1st Durham Rifle Volunteers

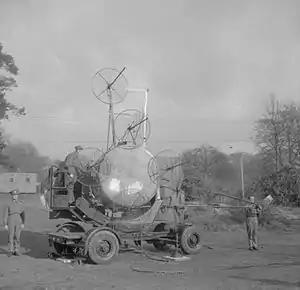
150 cm Searchlight with SLC Radar No 2 ('Elsie').

By the Summer of 1941 AA Command began to receive purpose-built SLC radar in sufficient numbers to allow some S/Ls to be 'declustered' into single-light sites. These were redeployed into 'Indicator Belts' of radar-controlled S/L clusters covering approaches to the RAF's night-fighter sectors, repeated by similar belts covering AA Command's GDAs. Inside each belt was a 20-mile deep 'Killer Belt' of single S/Ls spaced at intervals, cooperating with night-fighters patrolling defined 'boxes'. The pattern was designed to ensure that raids penetrating deeply towards the GDAs would cross more than one belt, and the GDAs had more S/Ls at close spacing. 54th S/L Rgt established a regimental school at Huttons Ambo where the Master Detachments for each indicator belt cluster were trained. In July it provided 12 'Scarecrow' S/L detachments supporting a Heavy AA Regiment deployed along the Yorkshire Coast, and it deployed mobile detachments each with a 90 cm S/L, sound detector and Light machine gun (LMG) at positions around RAF Church Fenton.